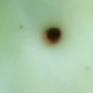
Crop: Tomato
Condition: helicoverpa-armigera-p